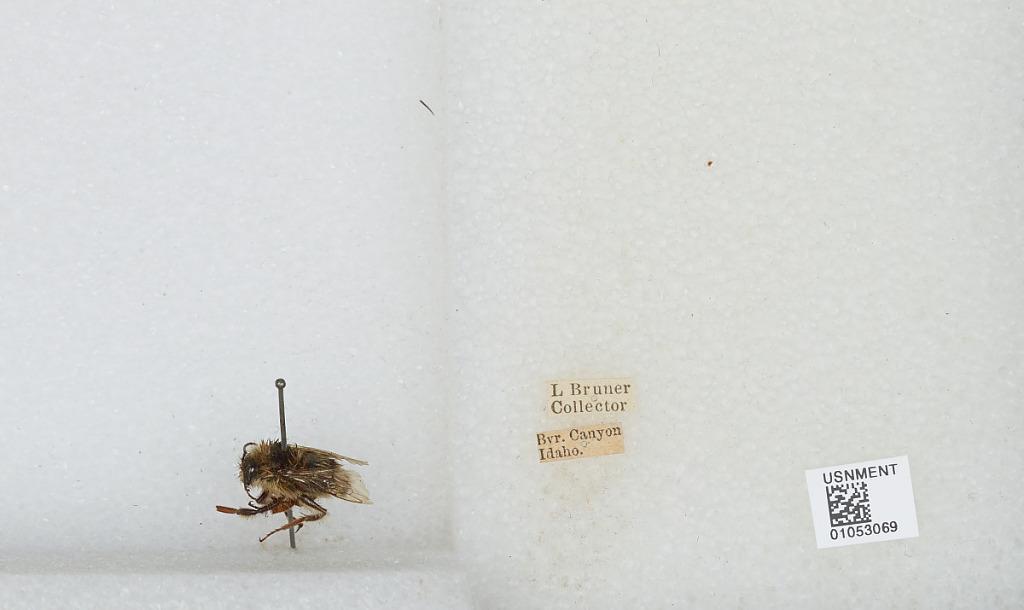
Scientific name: Bombus sp.
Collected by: L. Bruner
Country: United States
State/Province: Idaho
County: Nez Perce
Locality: Beaver Canyon
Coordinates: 46.3842, -116.807